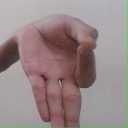
अक्षर: ज्ञ